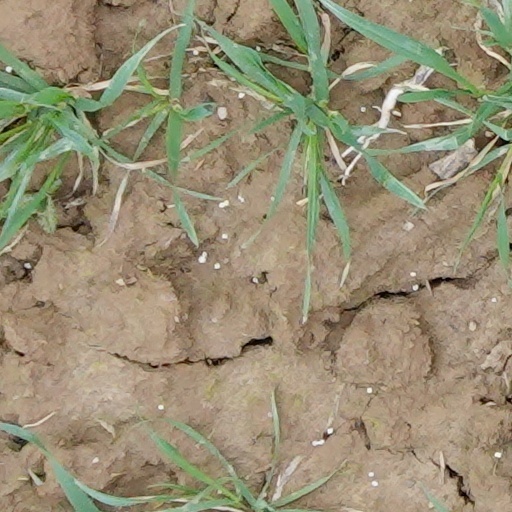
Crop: wheat